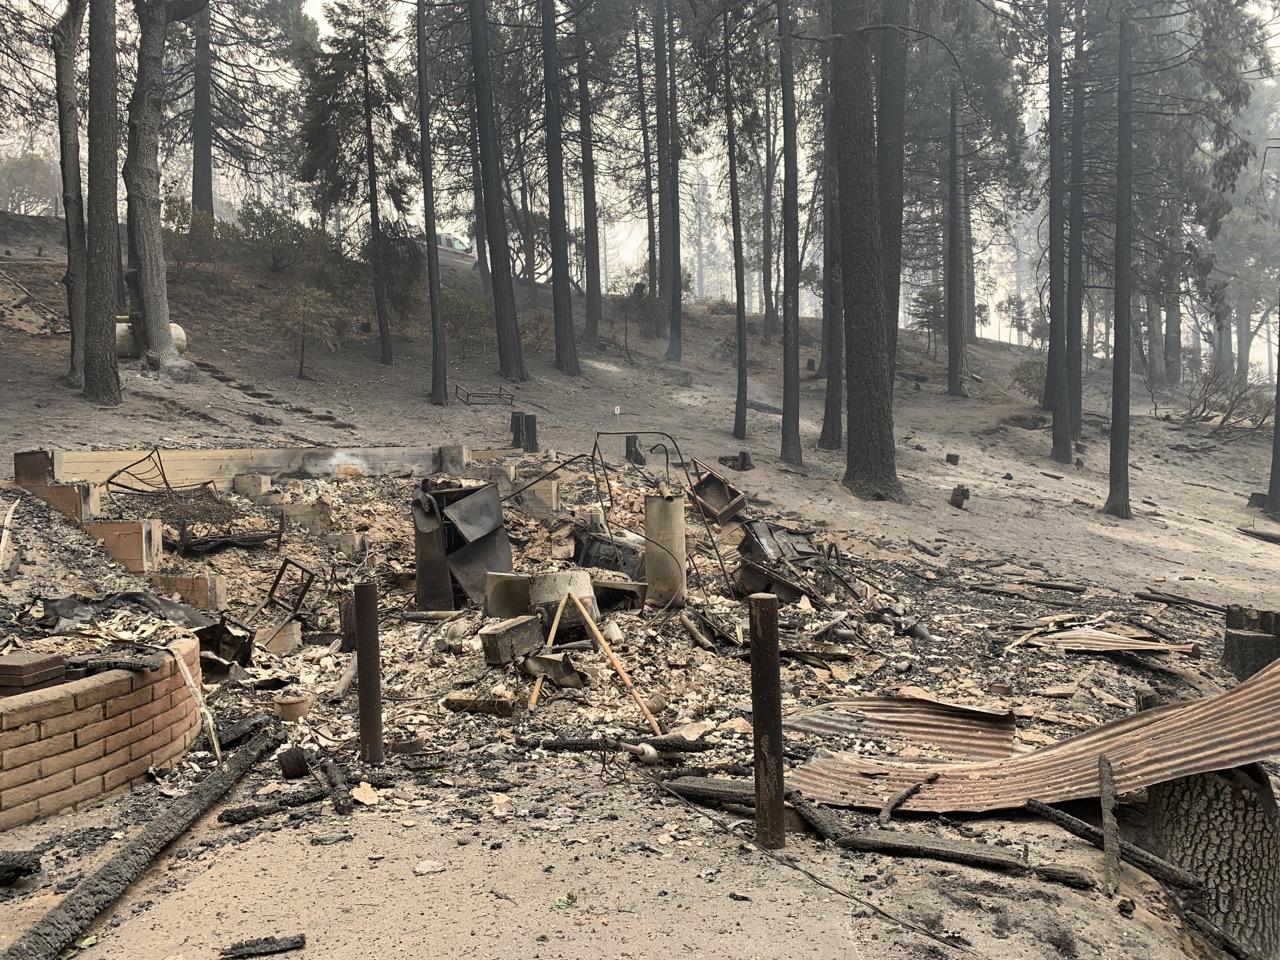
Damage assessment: destroyed